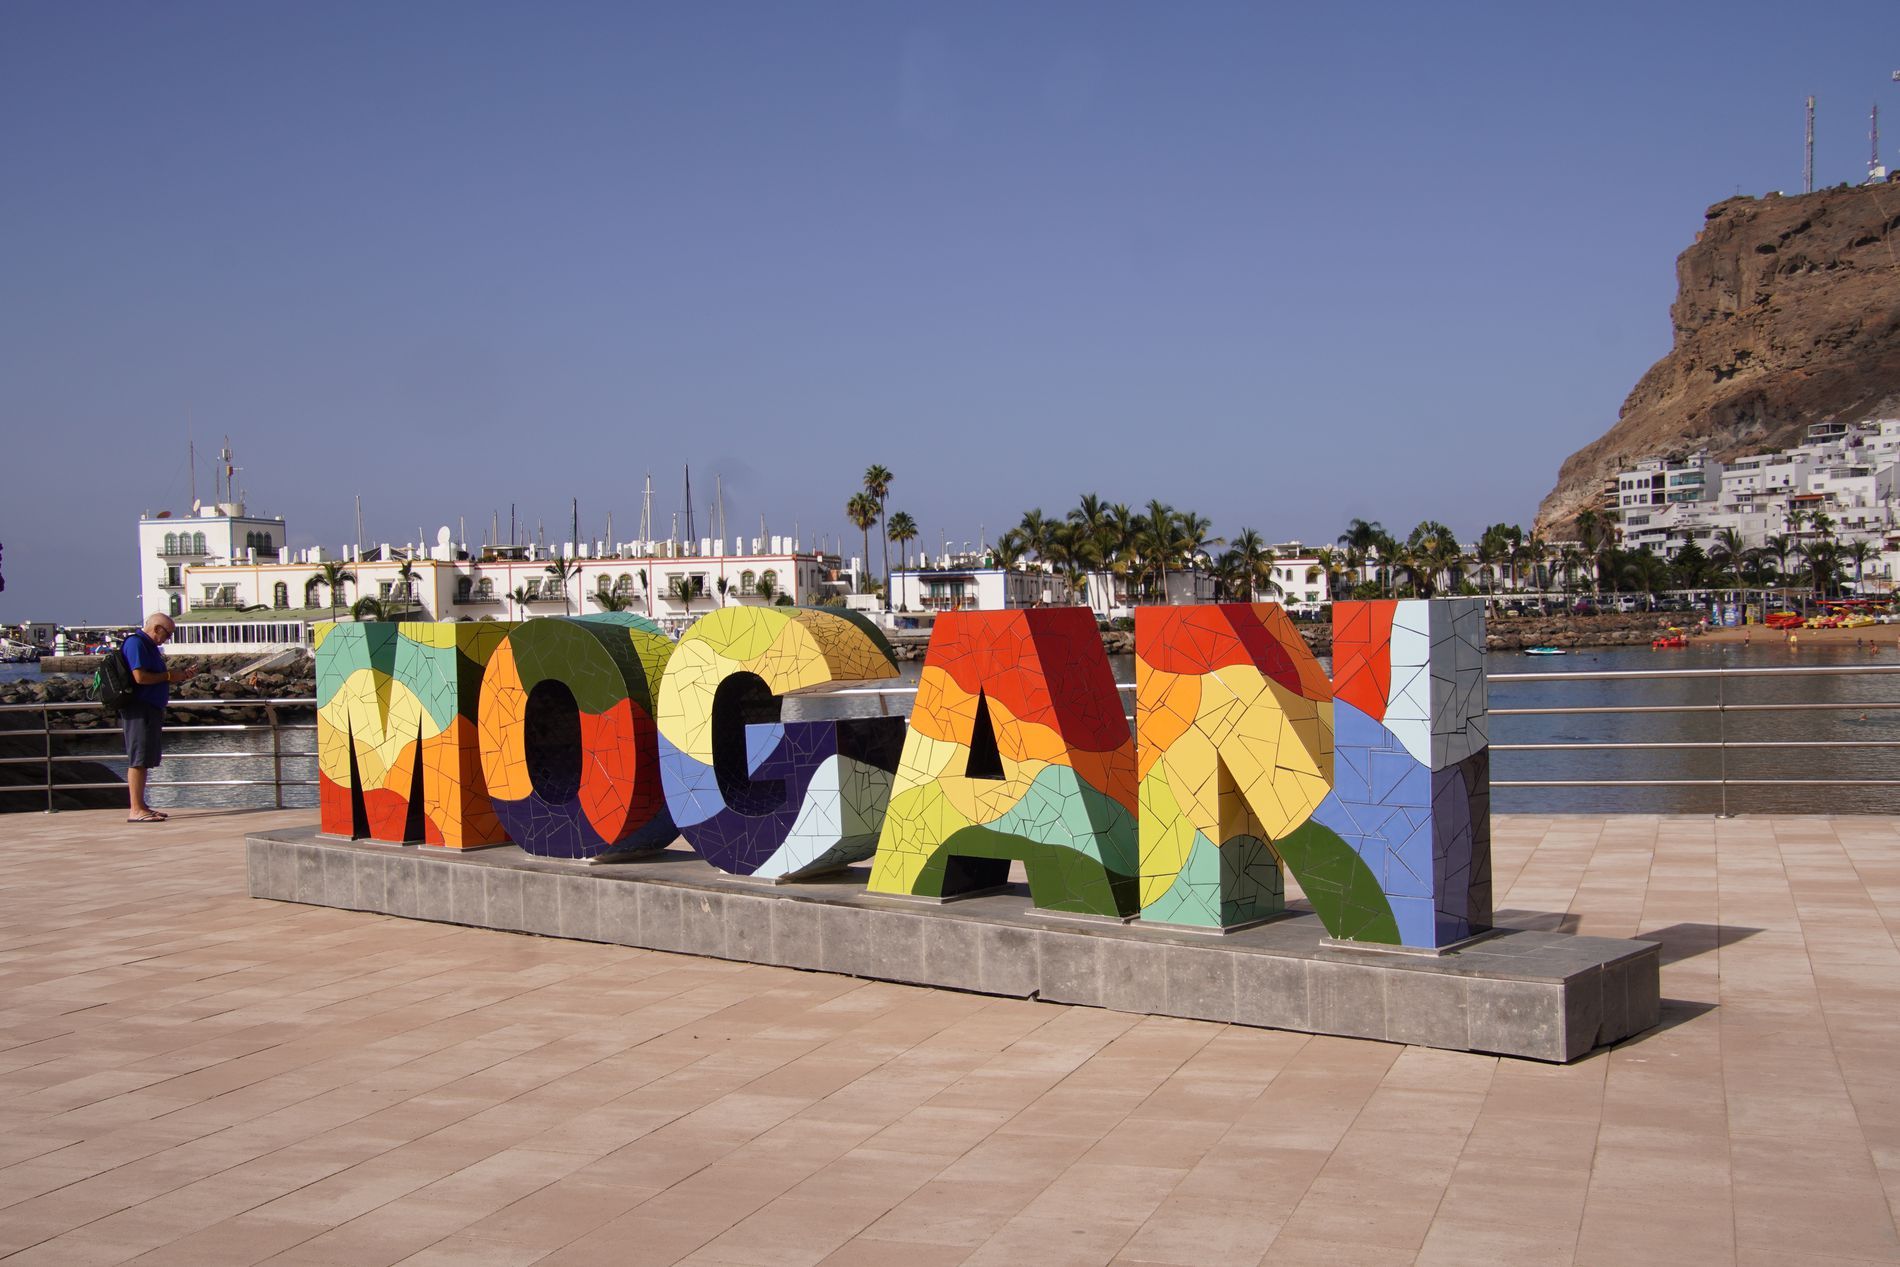
Morgan Colorful landmark
A colorful sign reading "MOGÁN" in large, mosaic-like letters. Featuring a variety of vibrant colors ranging from fiery shades of red, orange, and yellow to cool shades of green and brown, the sign is located on a waterfront promenade, with a calm blue sky in the background.
A tranquil scene of a sunny day on the seafront in Puerto de Mogán, Gran Canaria. A large colorful mosaic sign on the ground spells out the word "MOGÁN." It serves as a place sign, featuring bright colors. The sky is clear, casting a bright and cheerful atmosphere over the entire scene. The photo was taken from the front in a wide shot using natural daylight to clearly show the sign and its bright colors.
Labels: Water, Waterfront, Art, Person, City, Boat, Transportation, Vehicle, Clothing, Footwear, Shoe, Car, Landmark, Outdoors, Painting, Graffiti, Modern Art, Promenade Deck, Puerto de Mogán
Camera: SONY ILCE-6100
Lens: TAMRON 18-400mm F/3.5-6.3 Di II VC HLD B028
Aperture: F11
Exposure: 1/320 sec
ISO: 100
Focal length: 24.0 mm